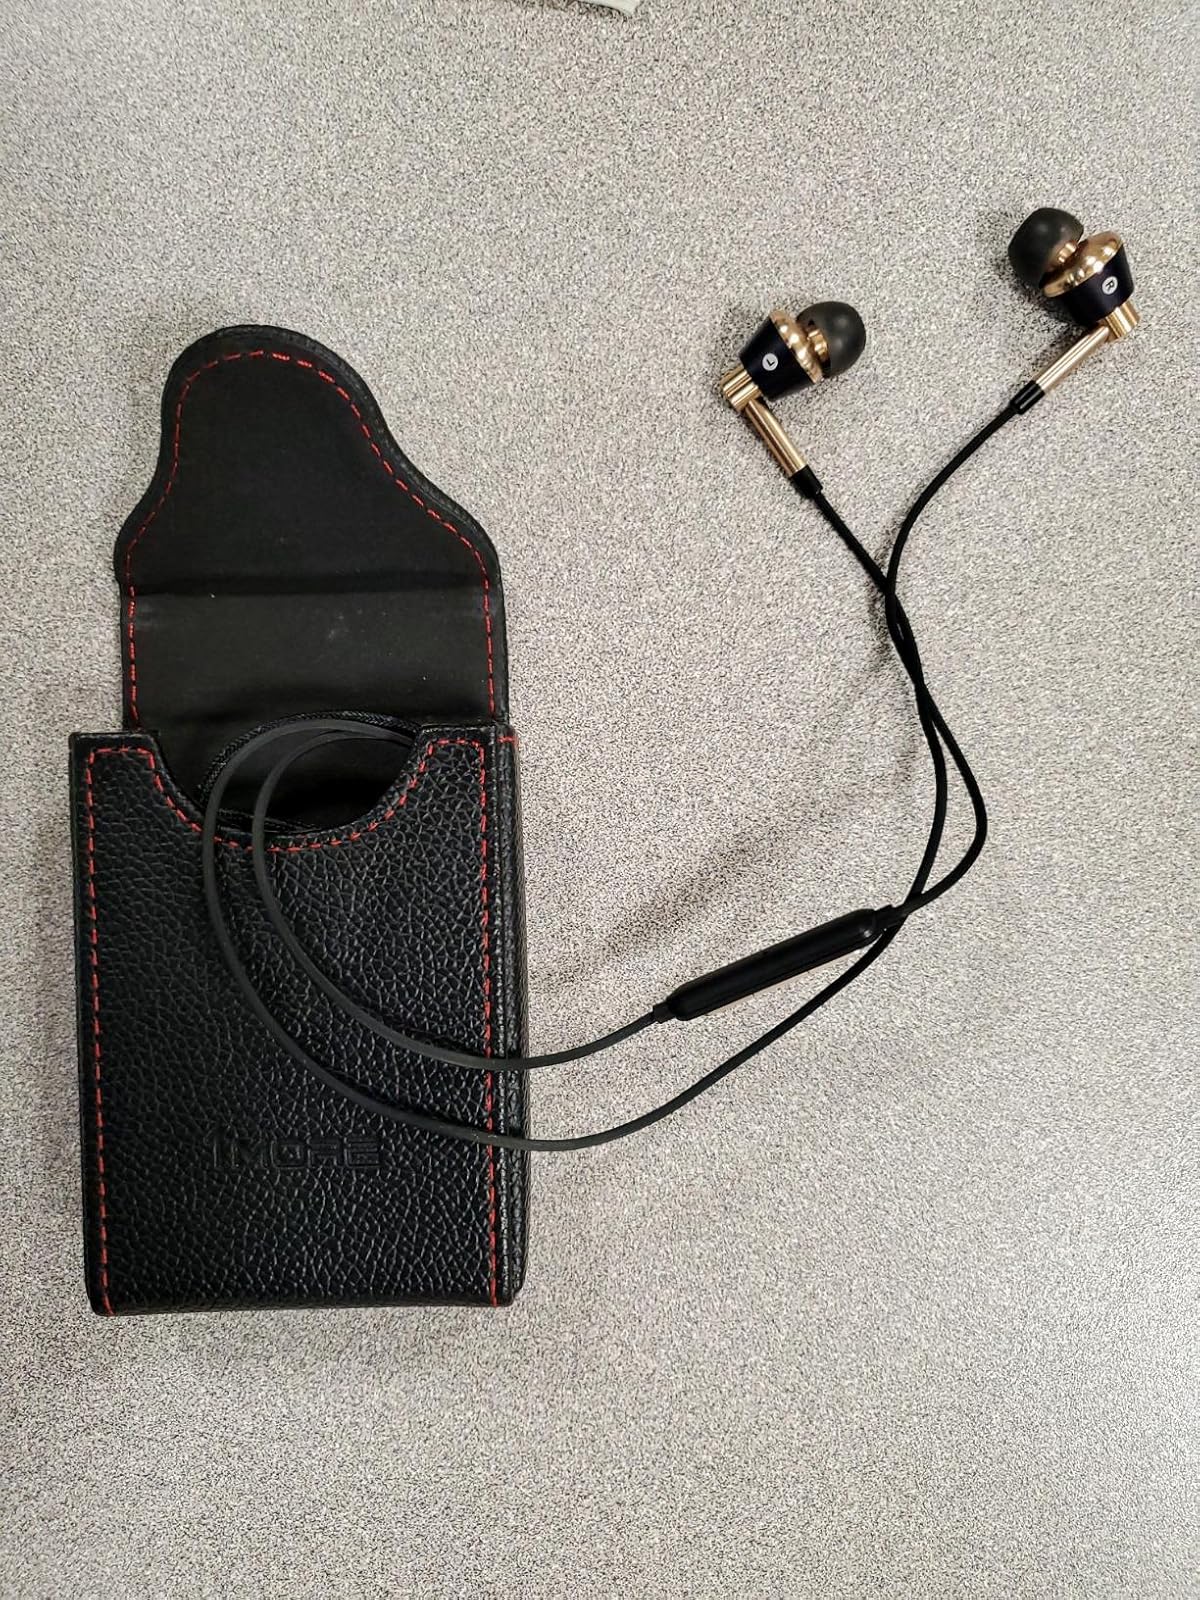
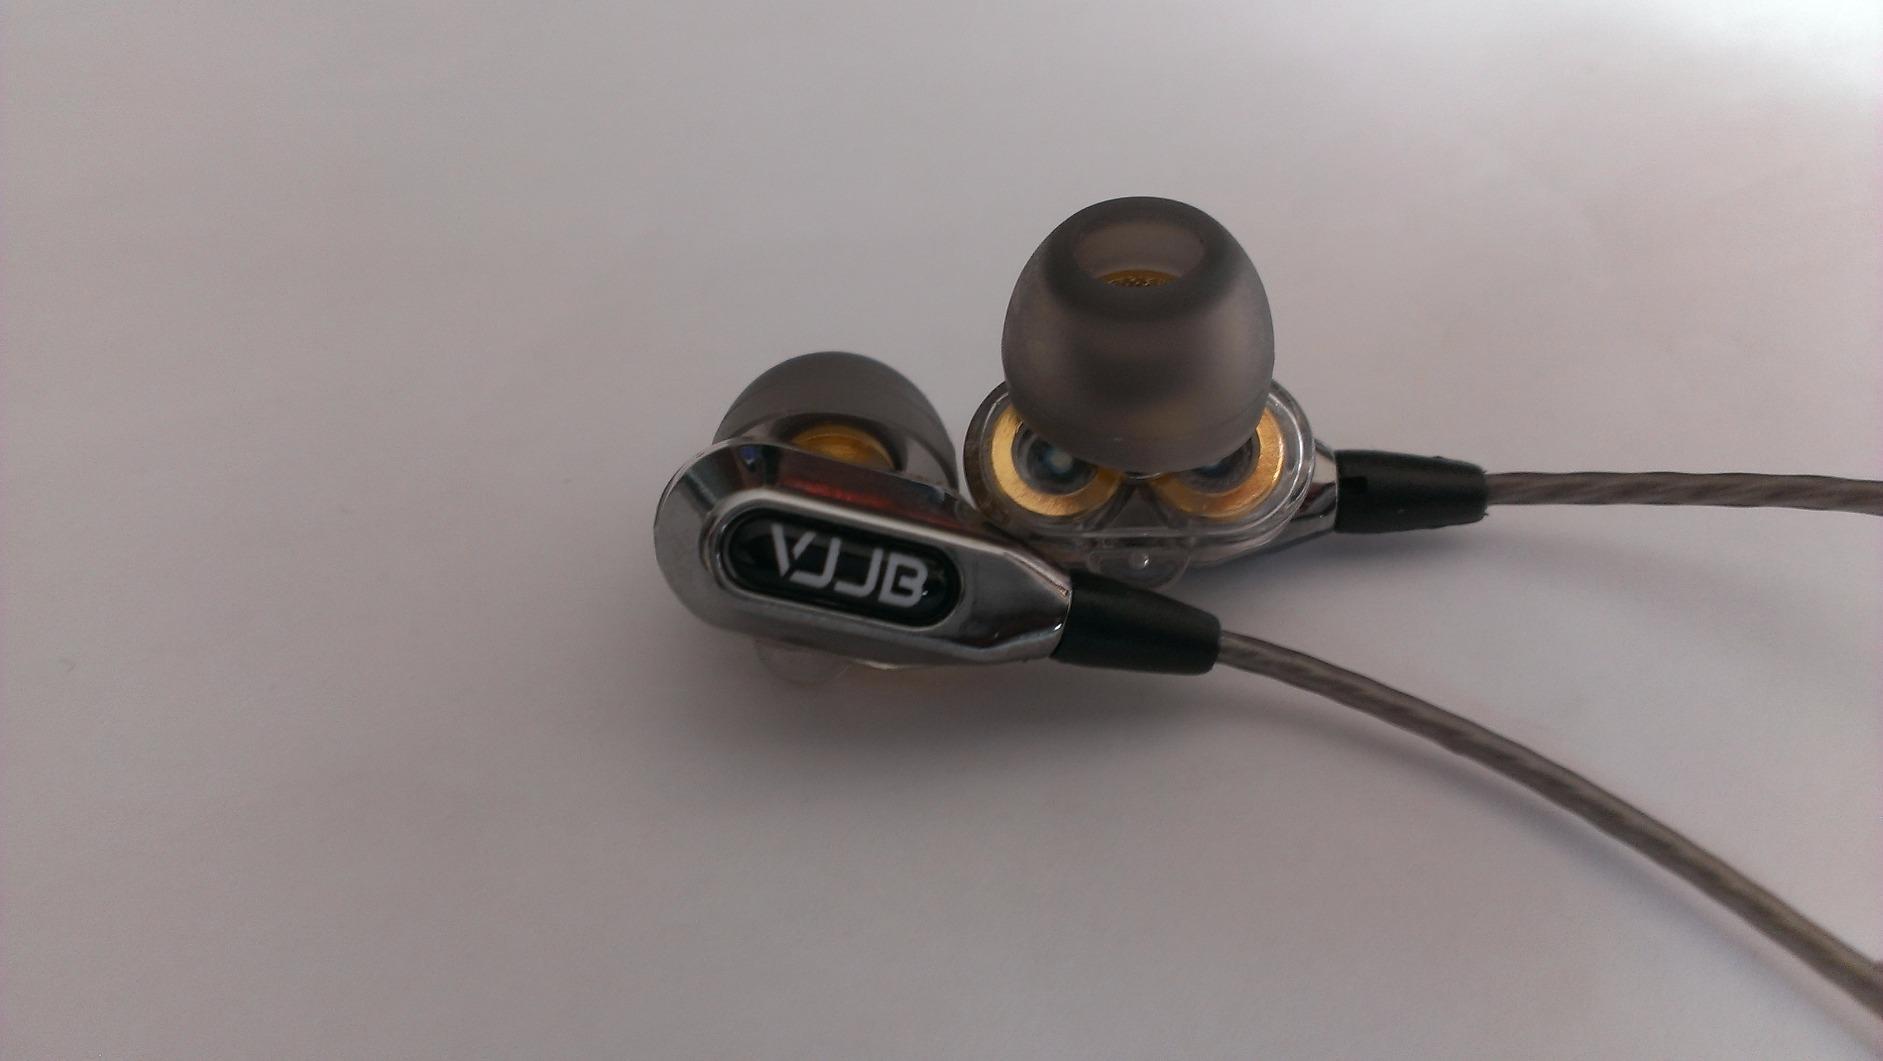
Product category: headphones
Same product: no